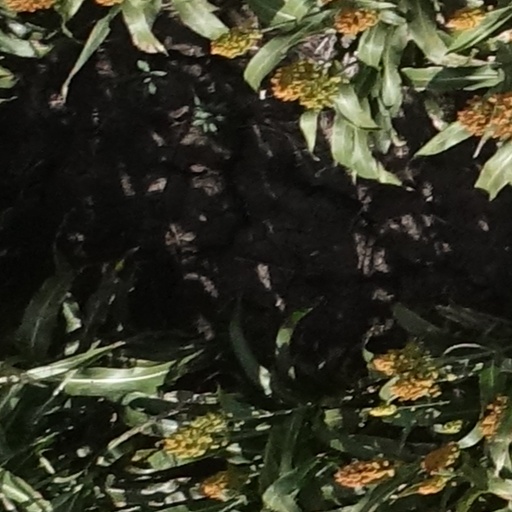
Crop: sorghum